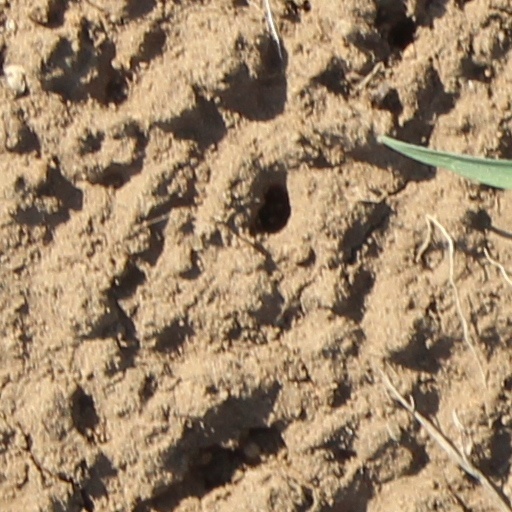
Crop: wheat